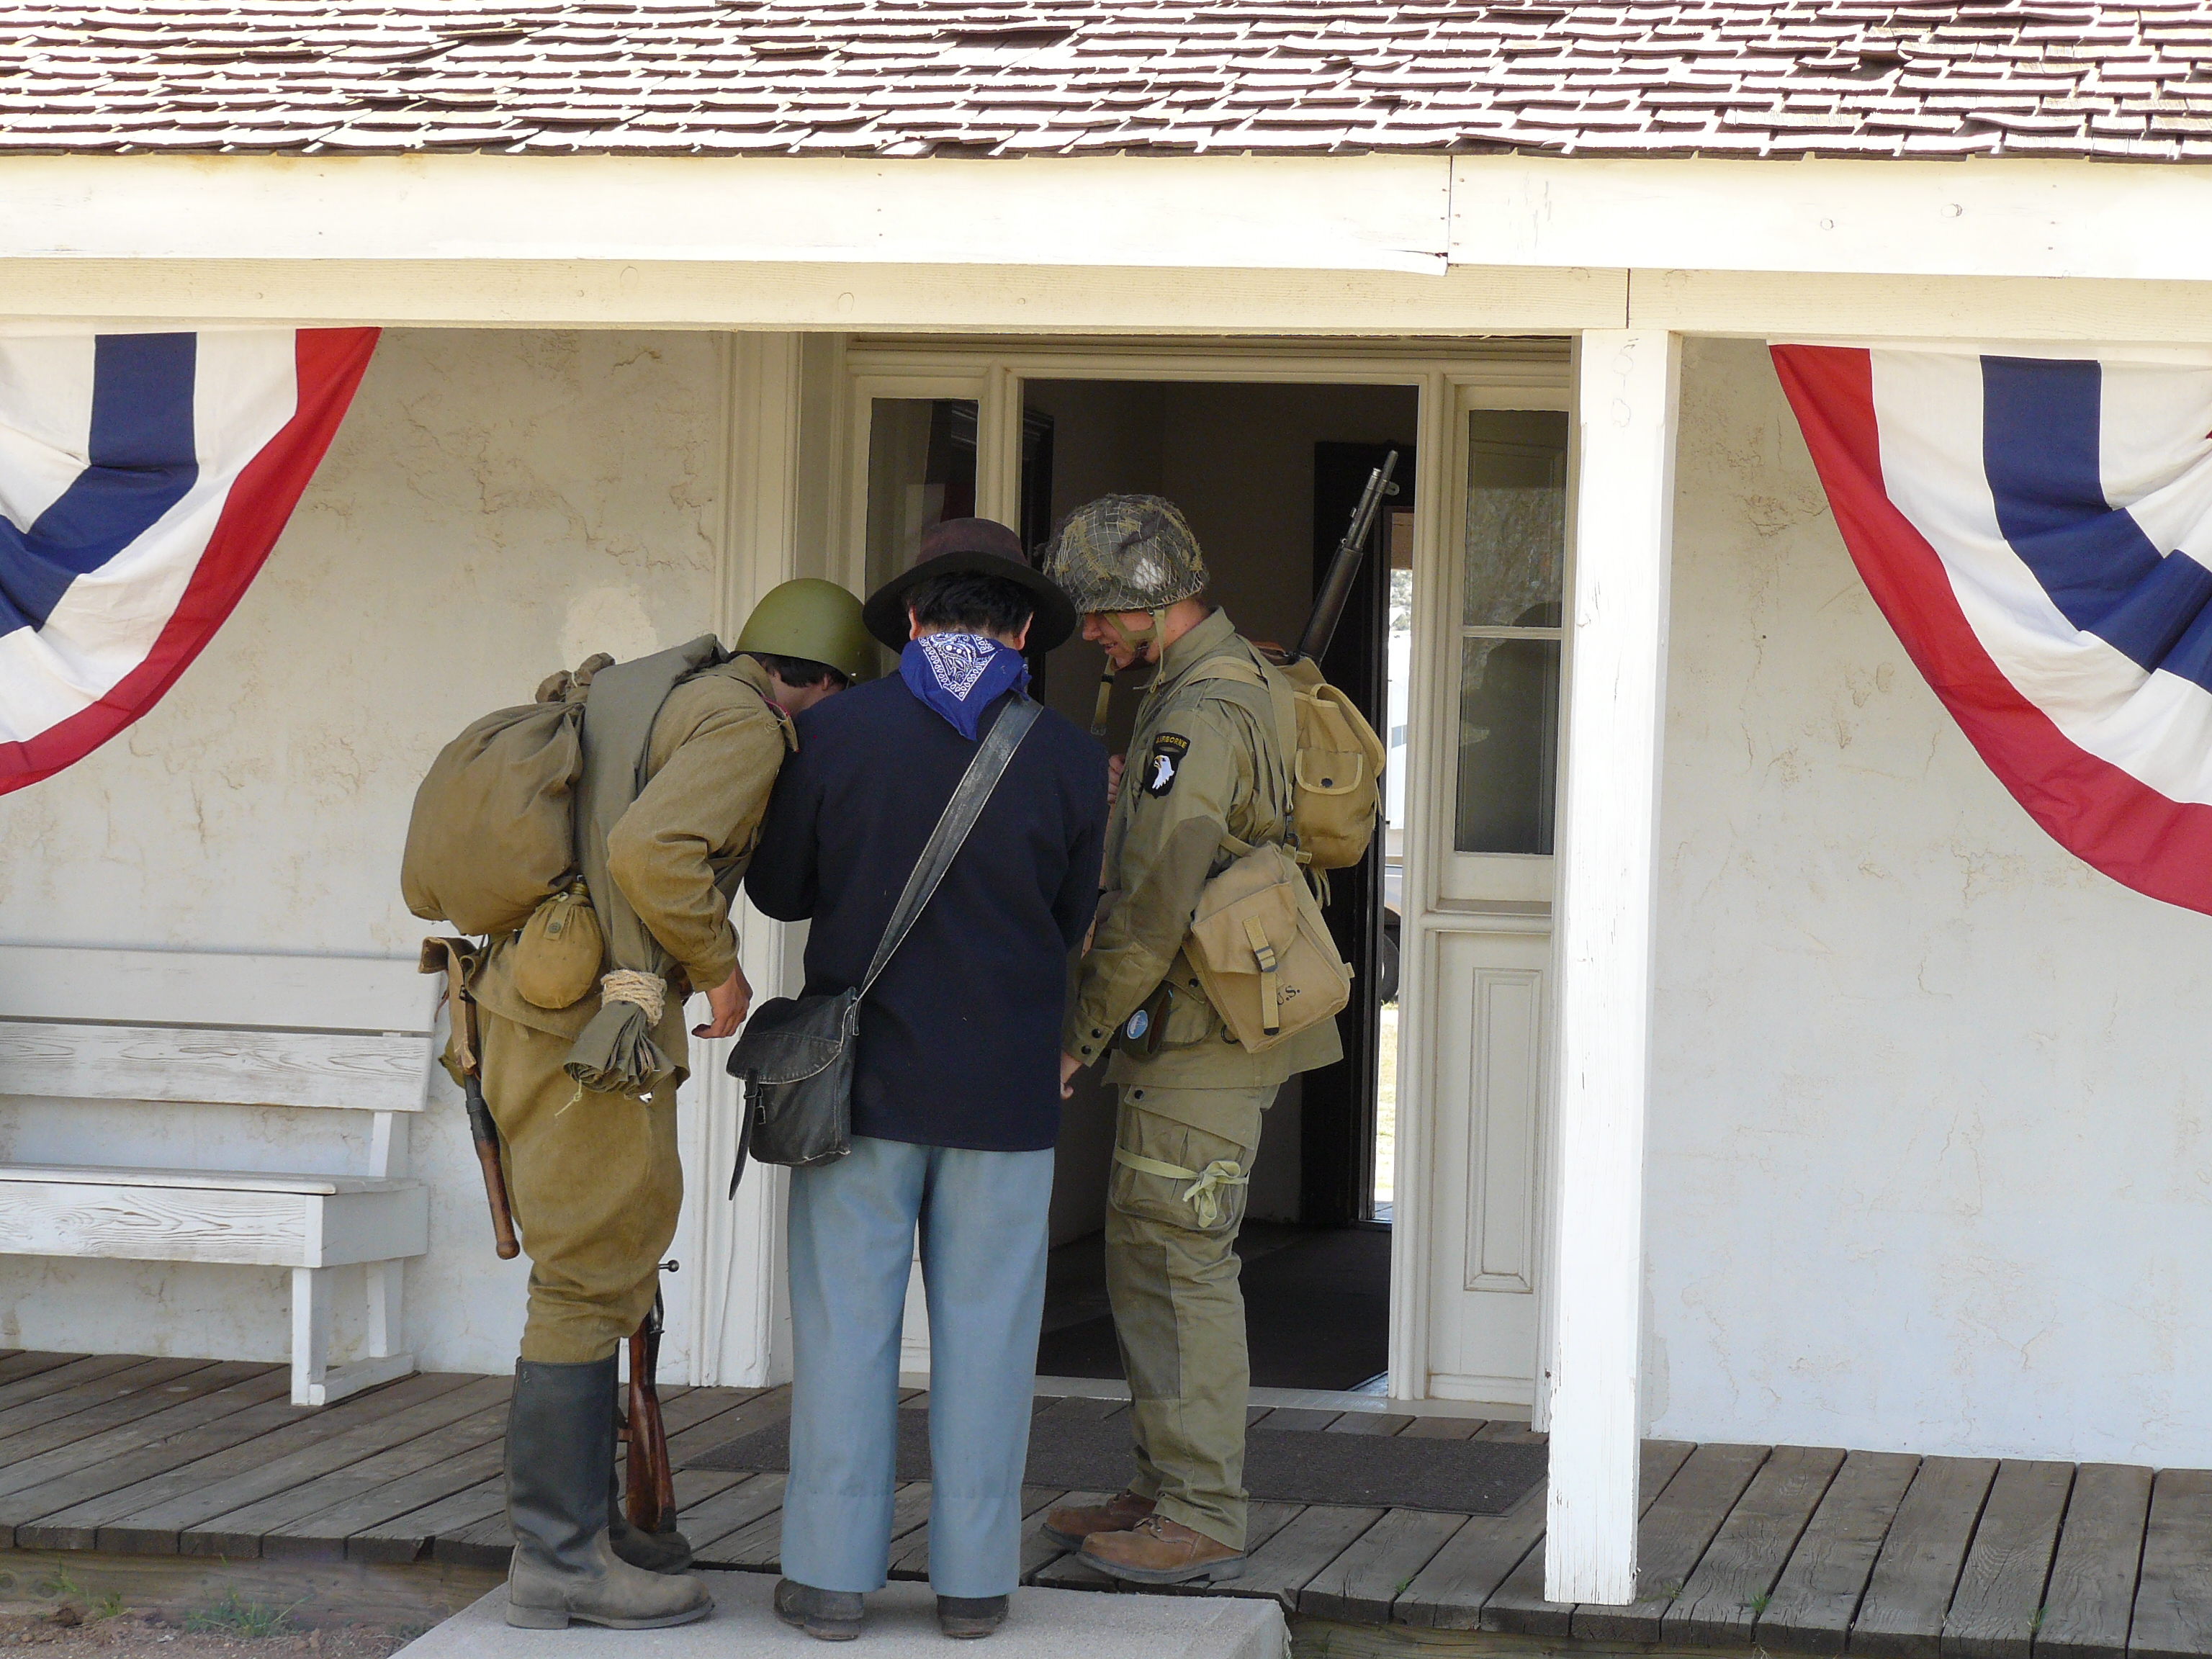
people, docentjoyce, fortverde, historyofuswars, arizonastateparks